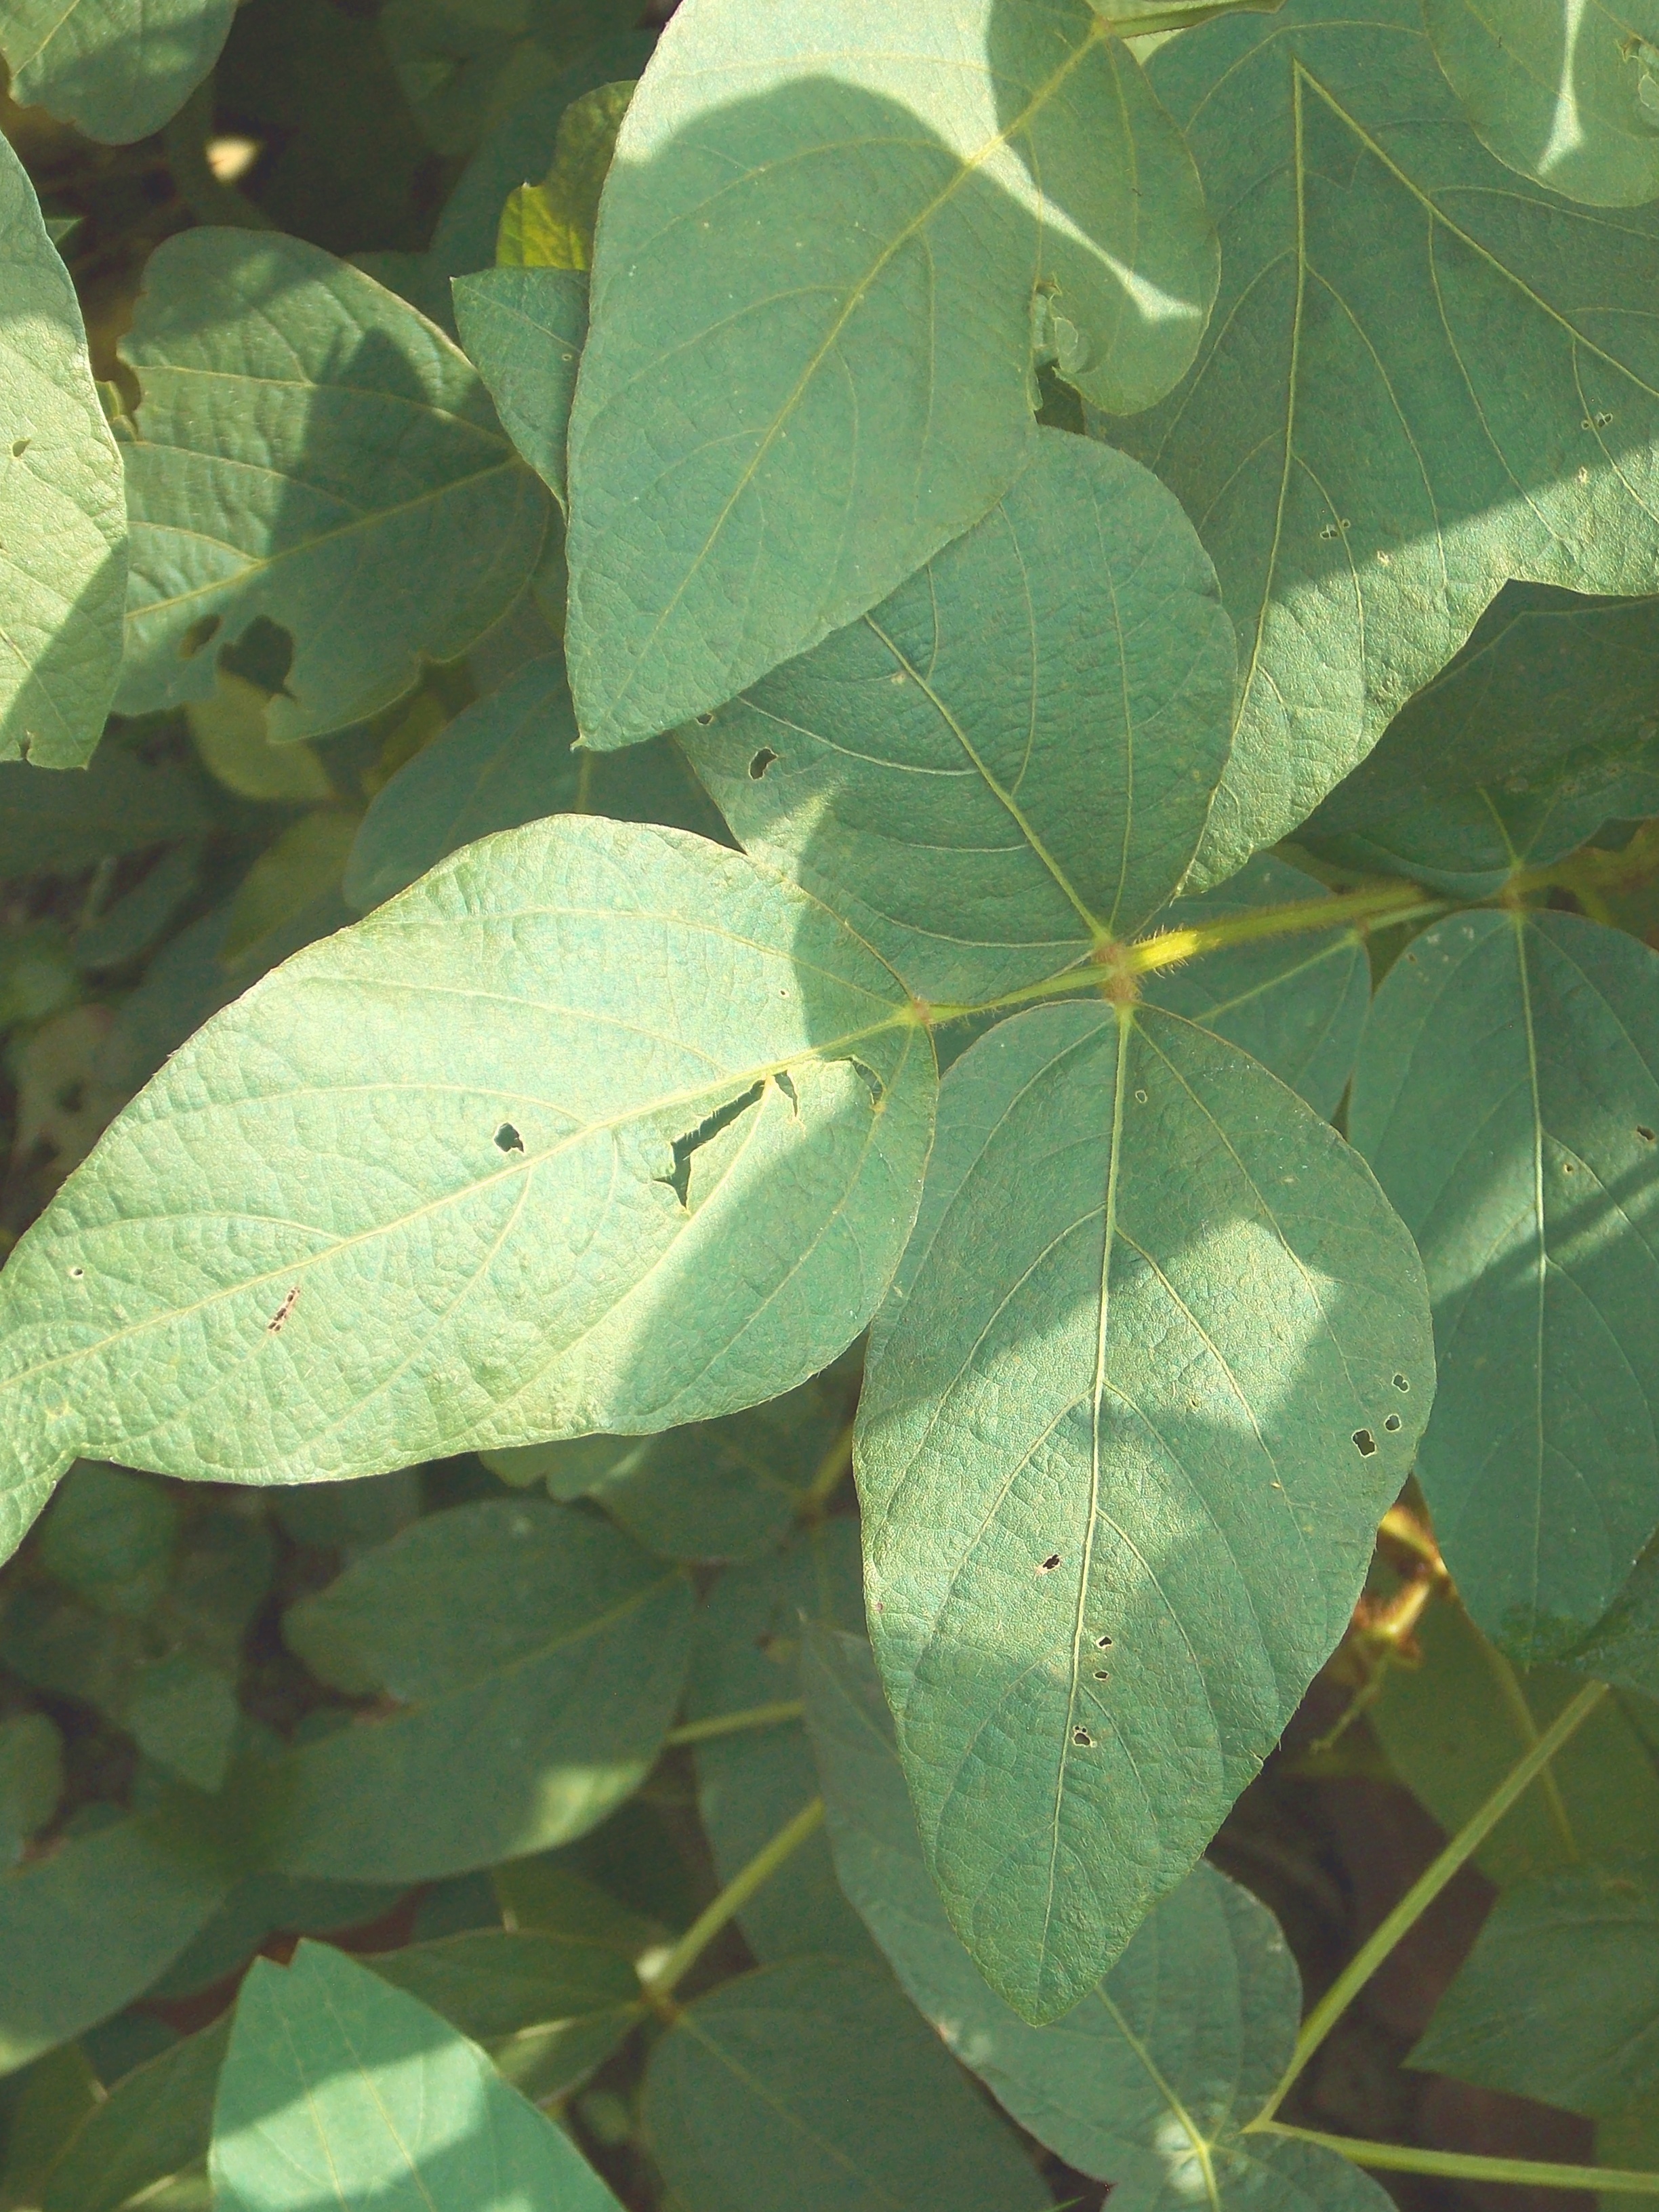
Label: Disease